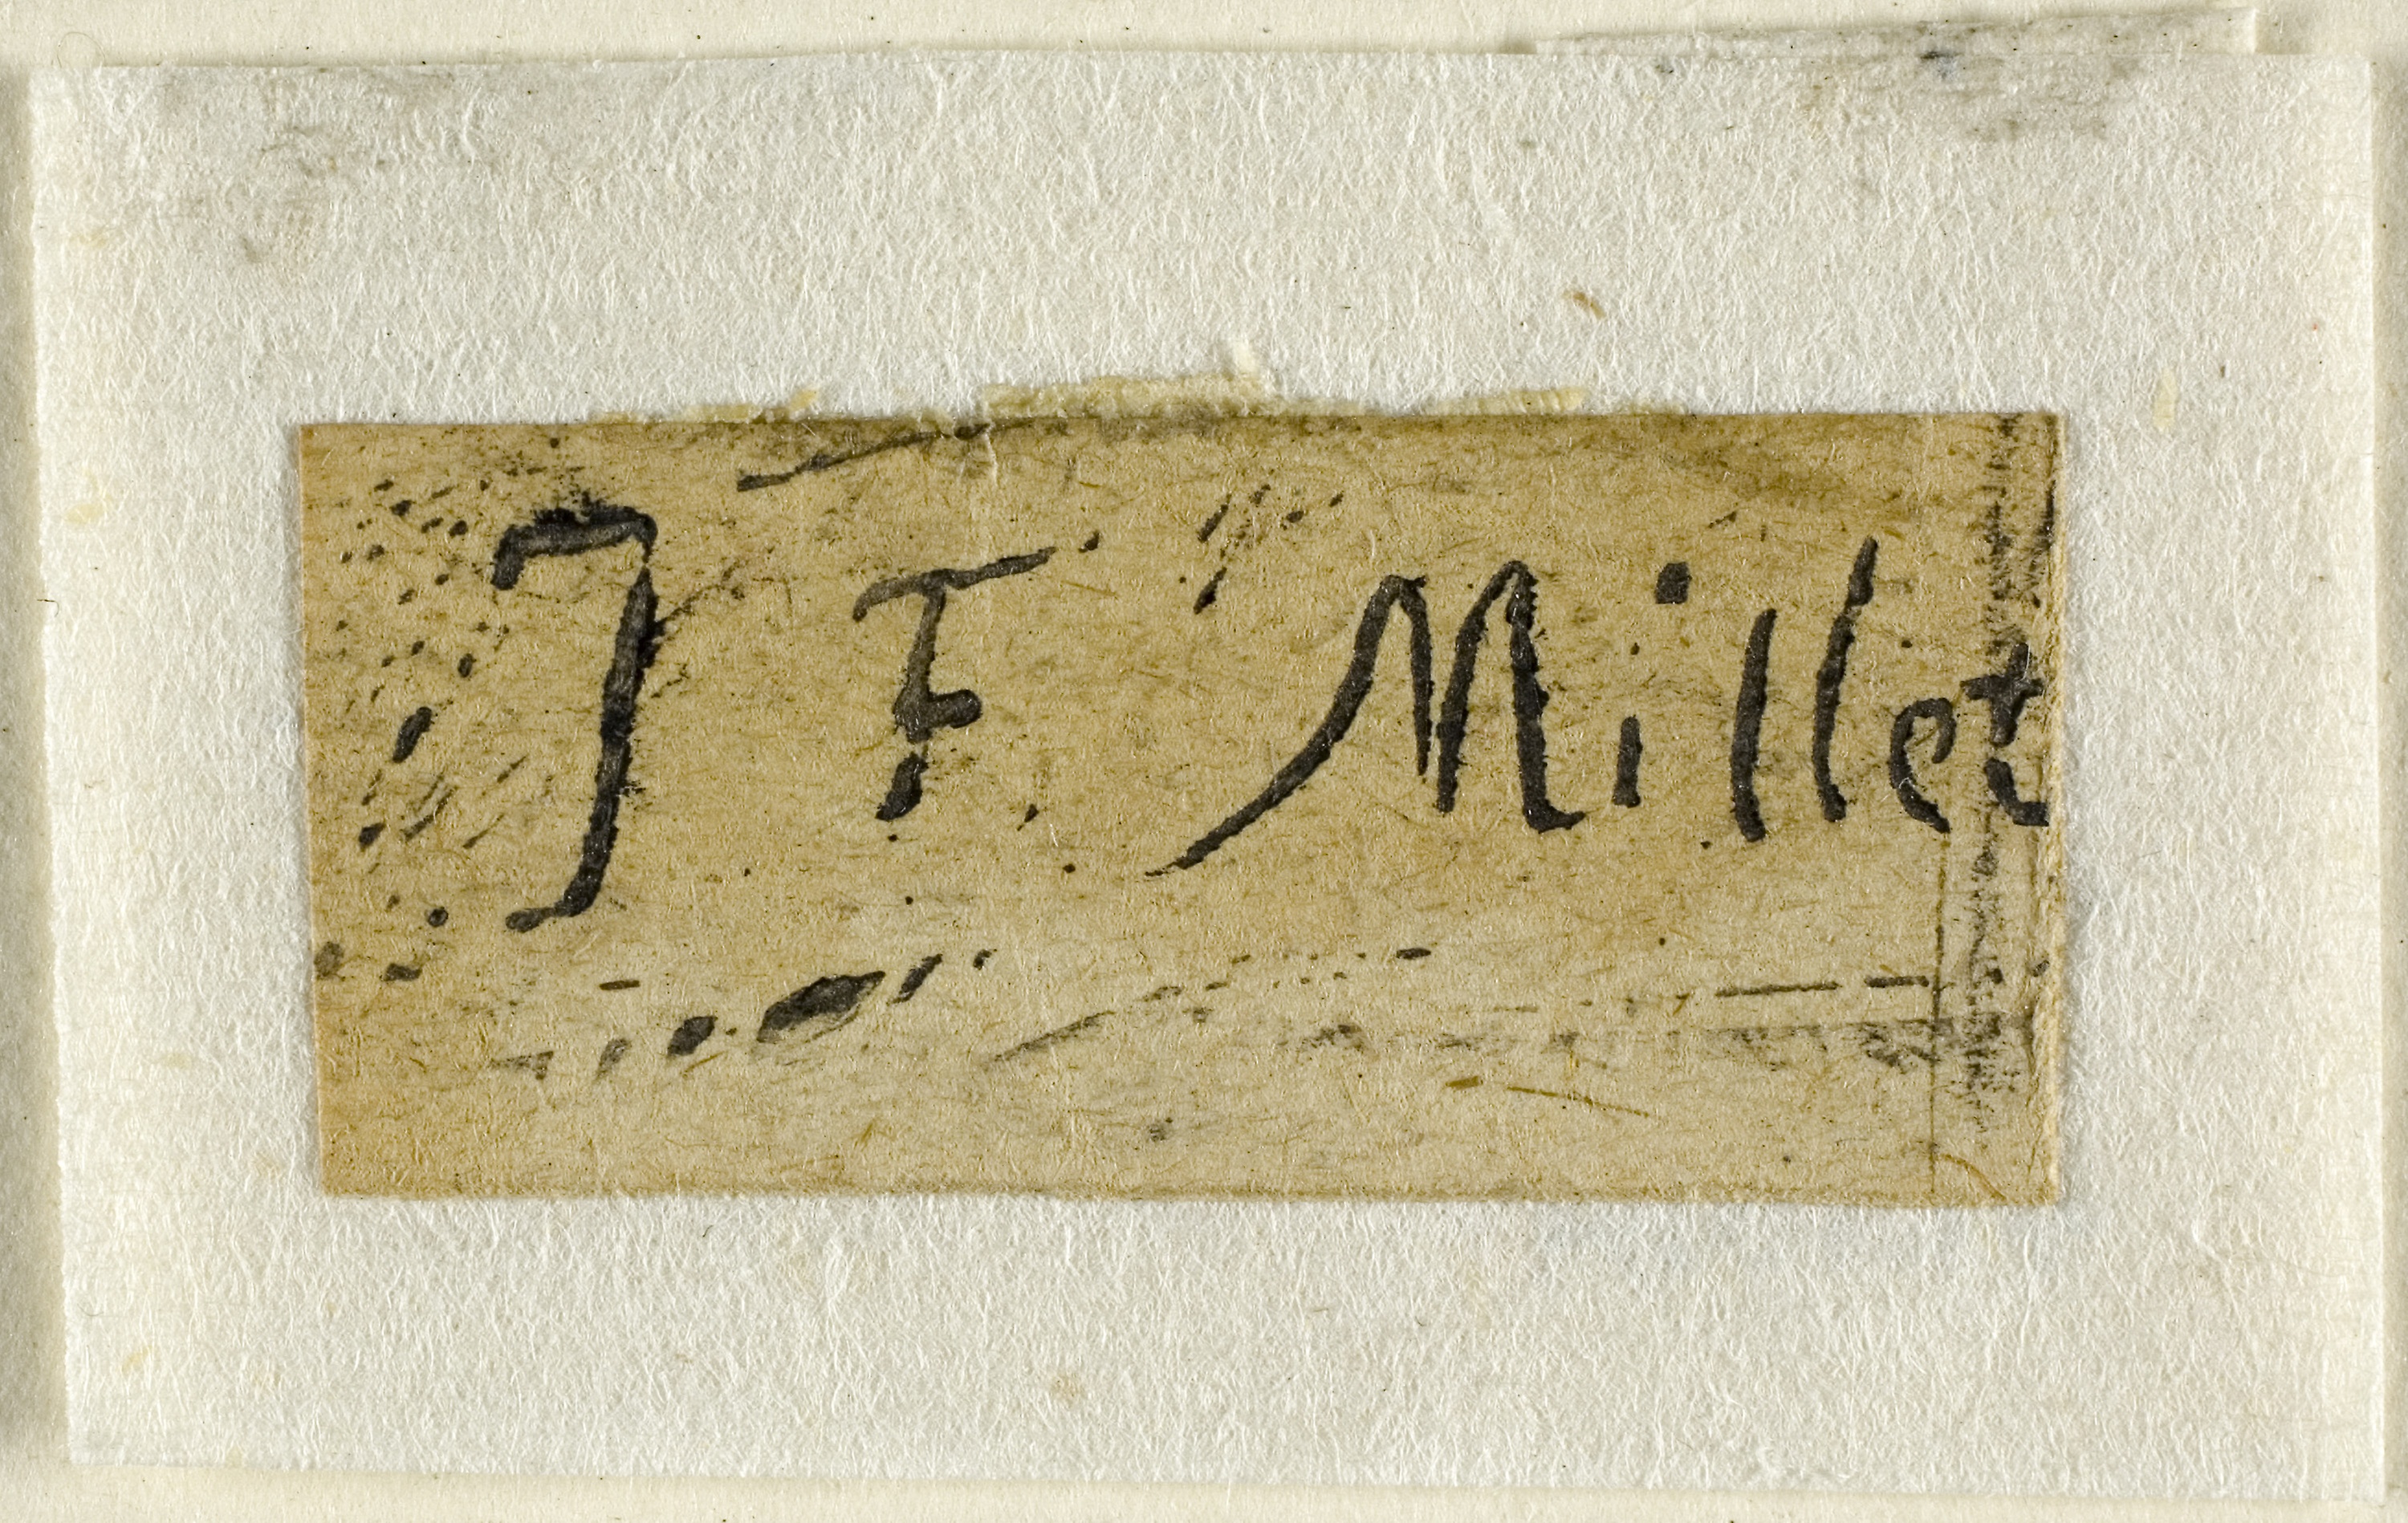
text, font, calligraphy, rectangle